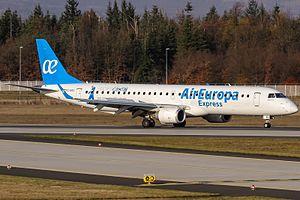
Air Europa Express, anciennement Aeronova, est une compagnie aérienne régionale espagnole fondée en 1996 et basée à Valence.